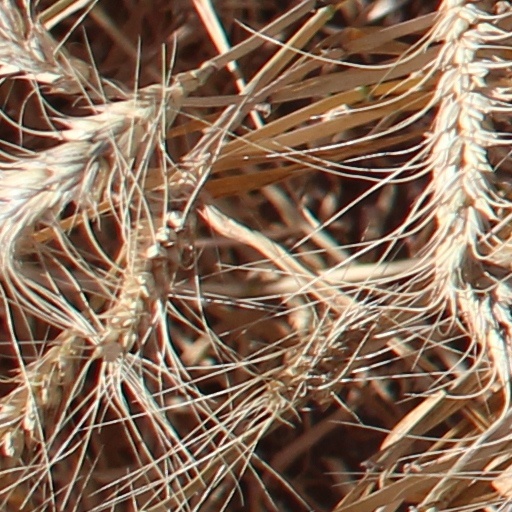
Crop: wheat